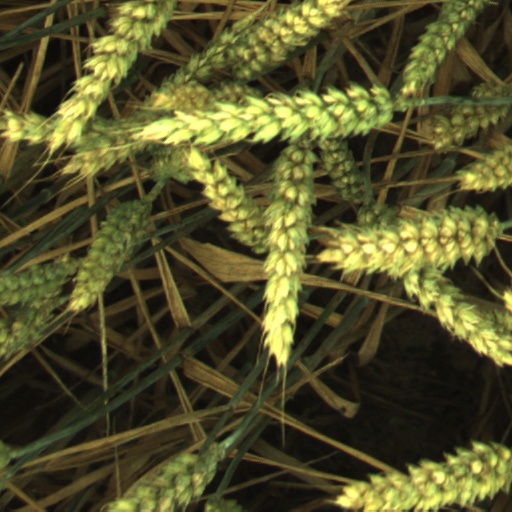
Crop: wheat